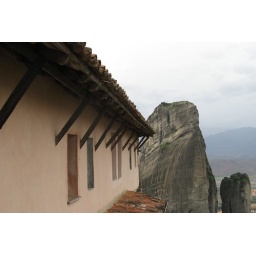
Glancing past the building of the monastery to the rock formations in the background, with some buildings of Kastraki also visible.